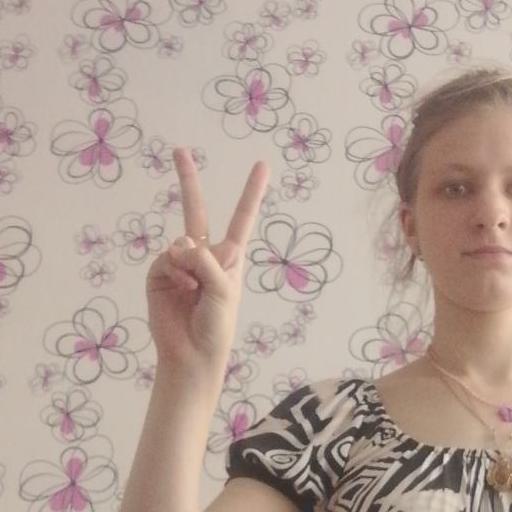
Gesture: peace